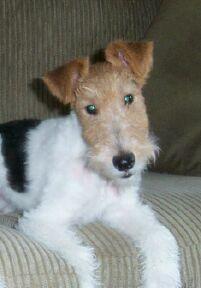
wire-haired_fox_terrier